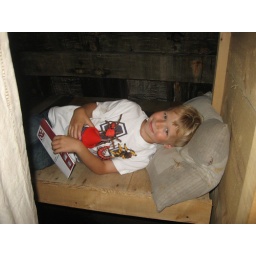
Gabe asleep in a ship bed